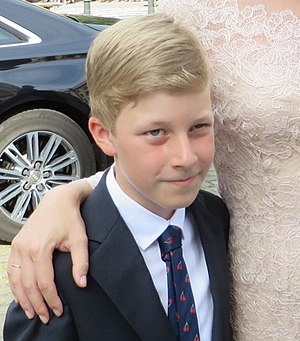
Emmanuel af Belgien
Prins Emmanuel i 2016.
Prins Emmanuel af Belgien er en belgisk prins. Han er det tredje barn og den anden søn af Kong Philippe og Dronning Mathilde af Belgien. Prins Emmnauel er nummer tre i den belgiske tronfølge efter sine ældre søskende, Prinsesse Elisabeth og Prins Gabriel.